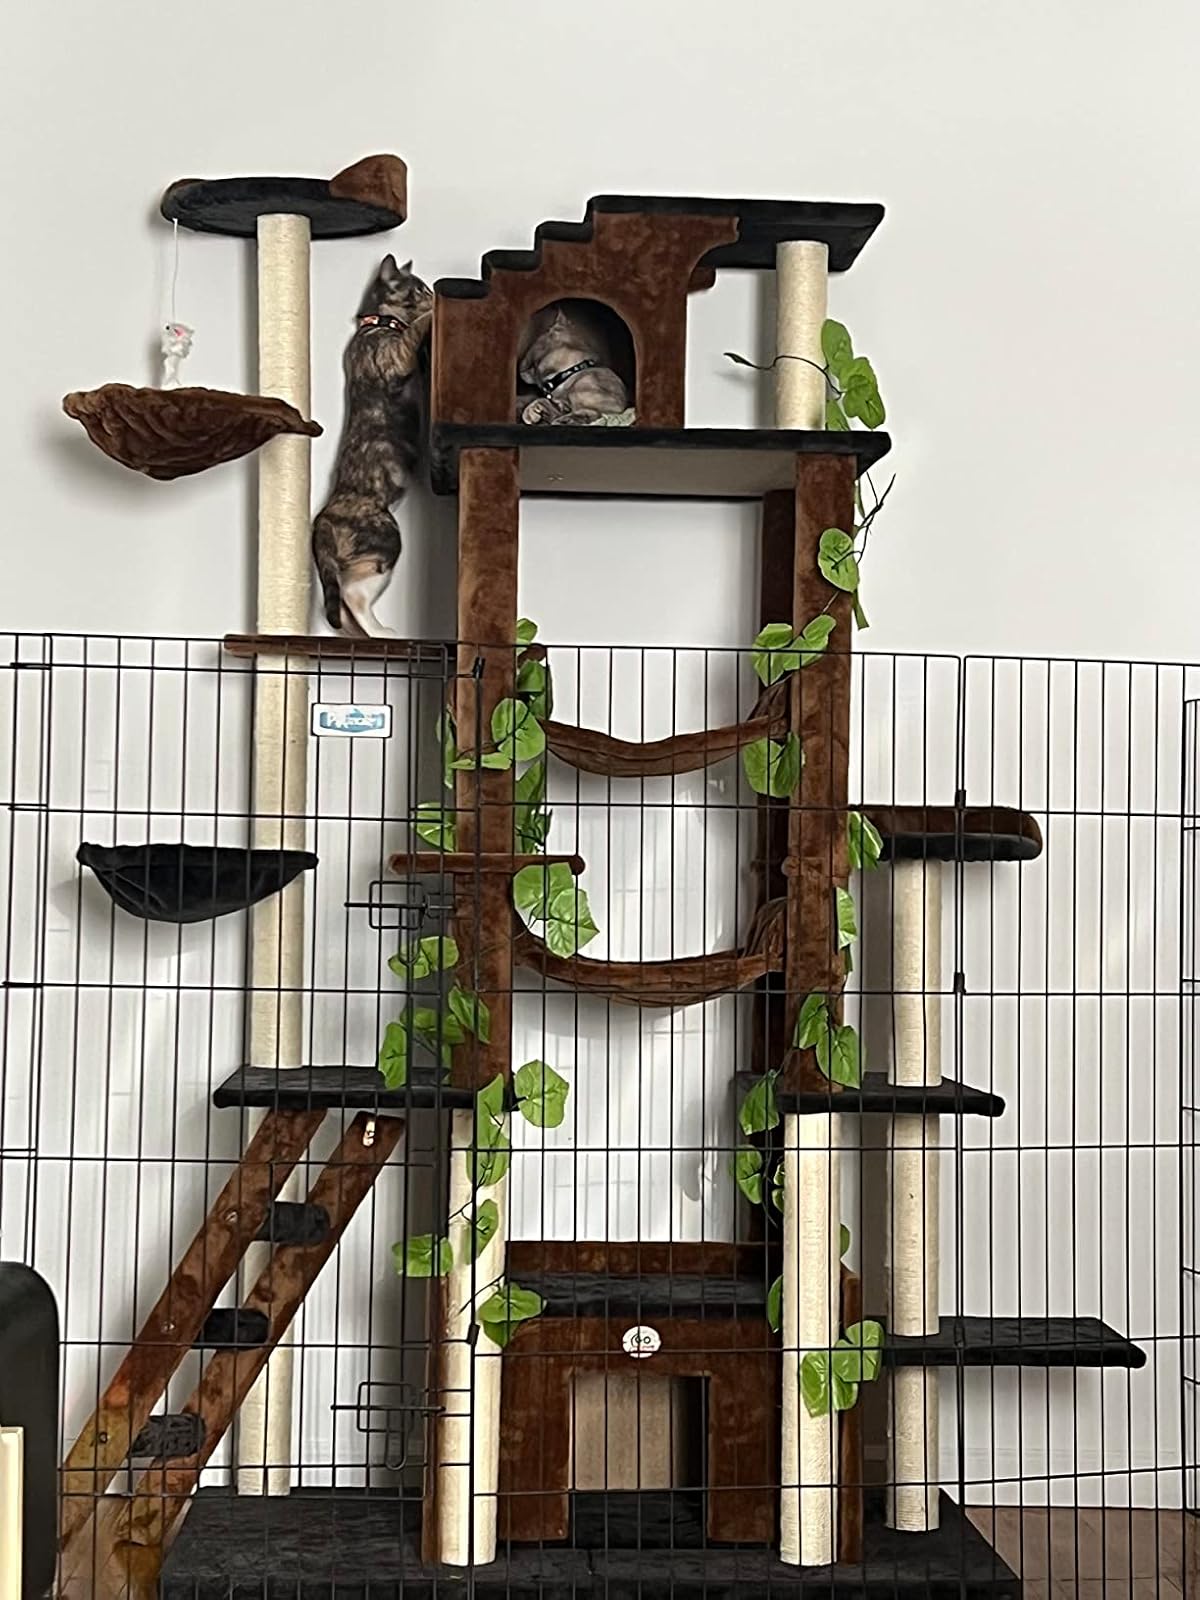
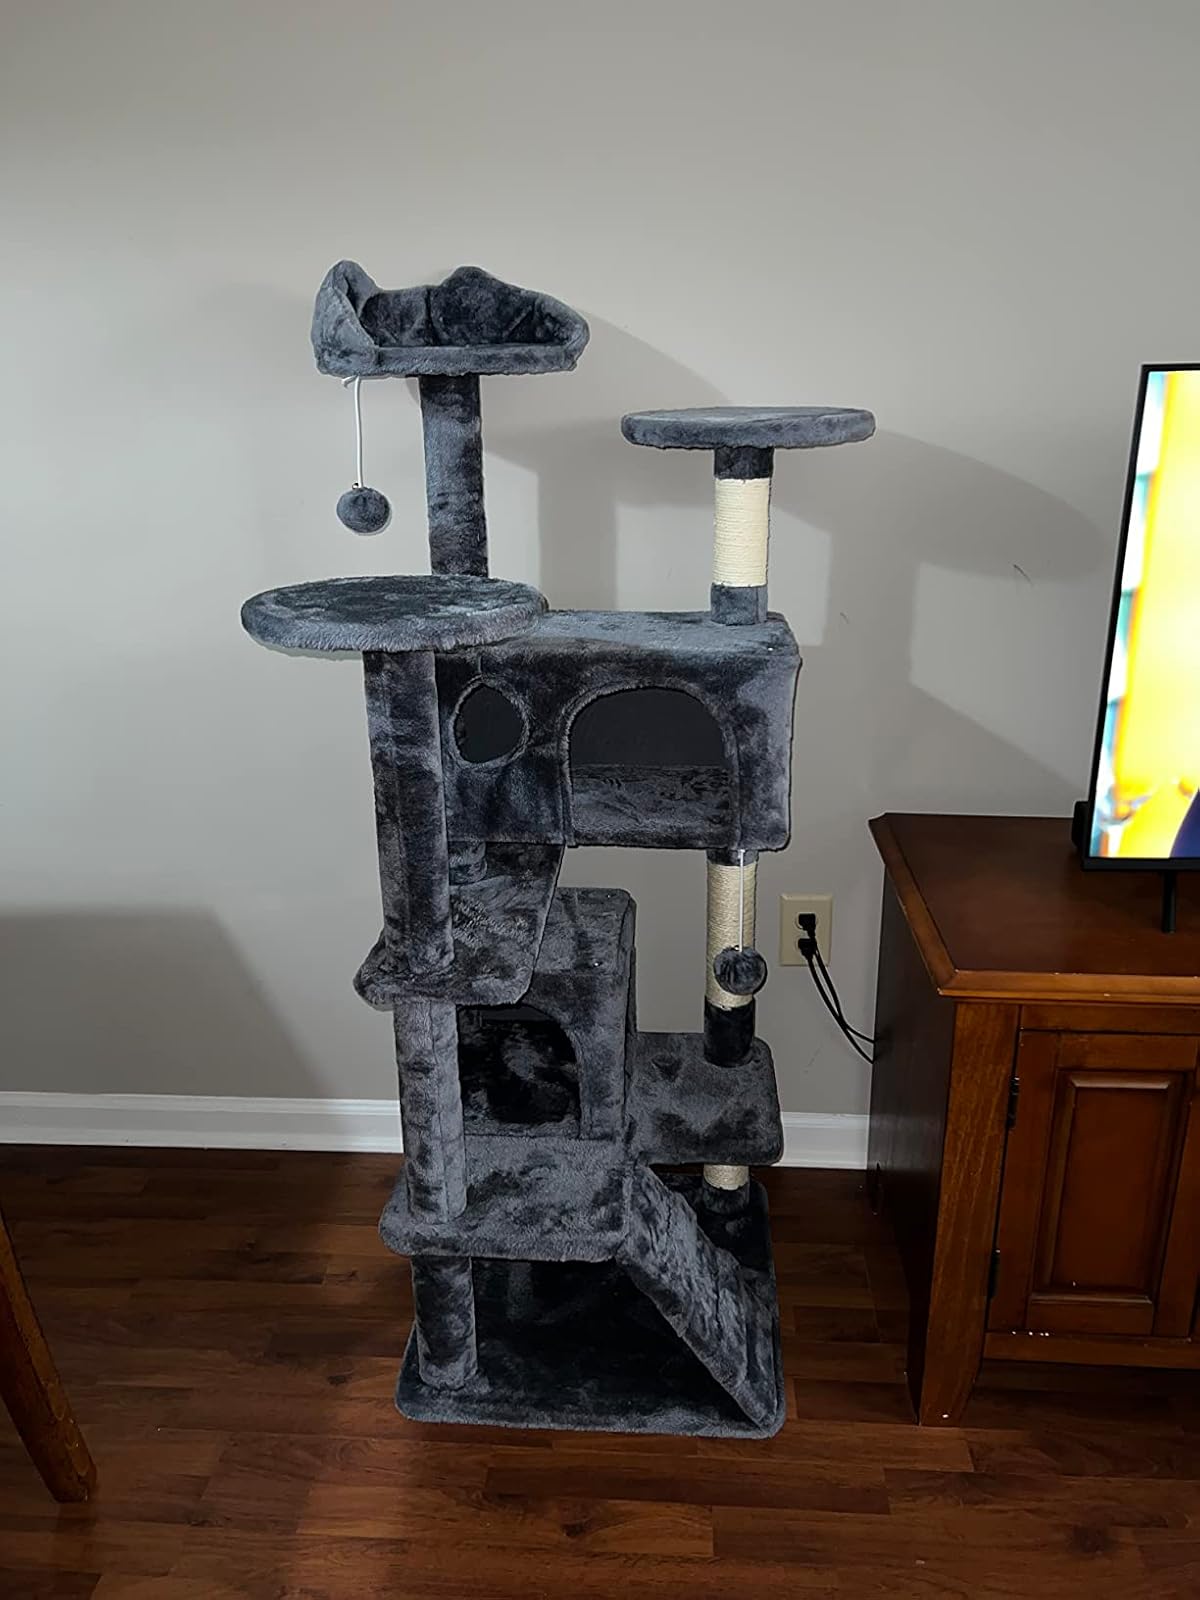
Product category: items_cat tree
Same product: no